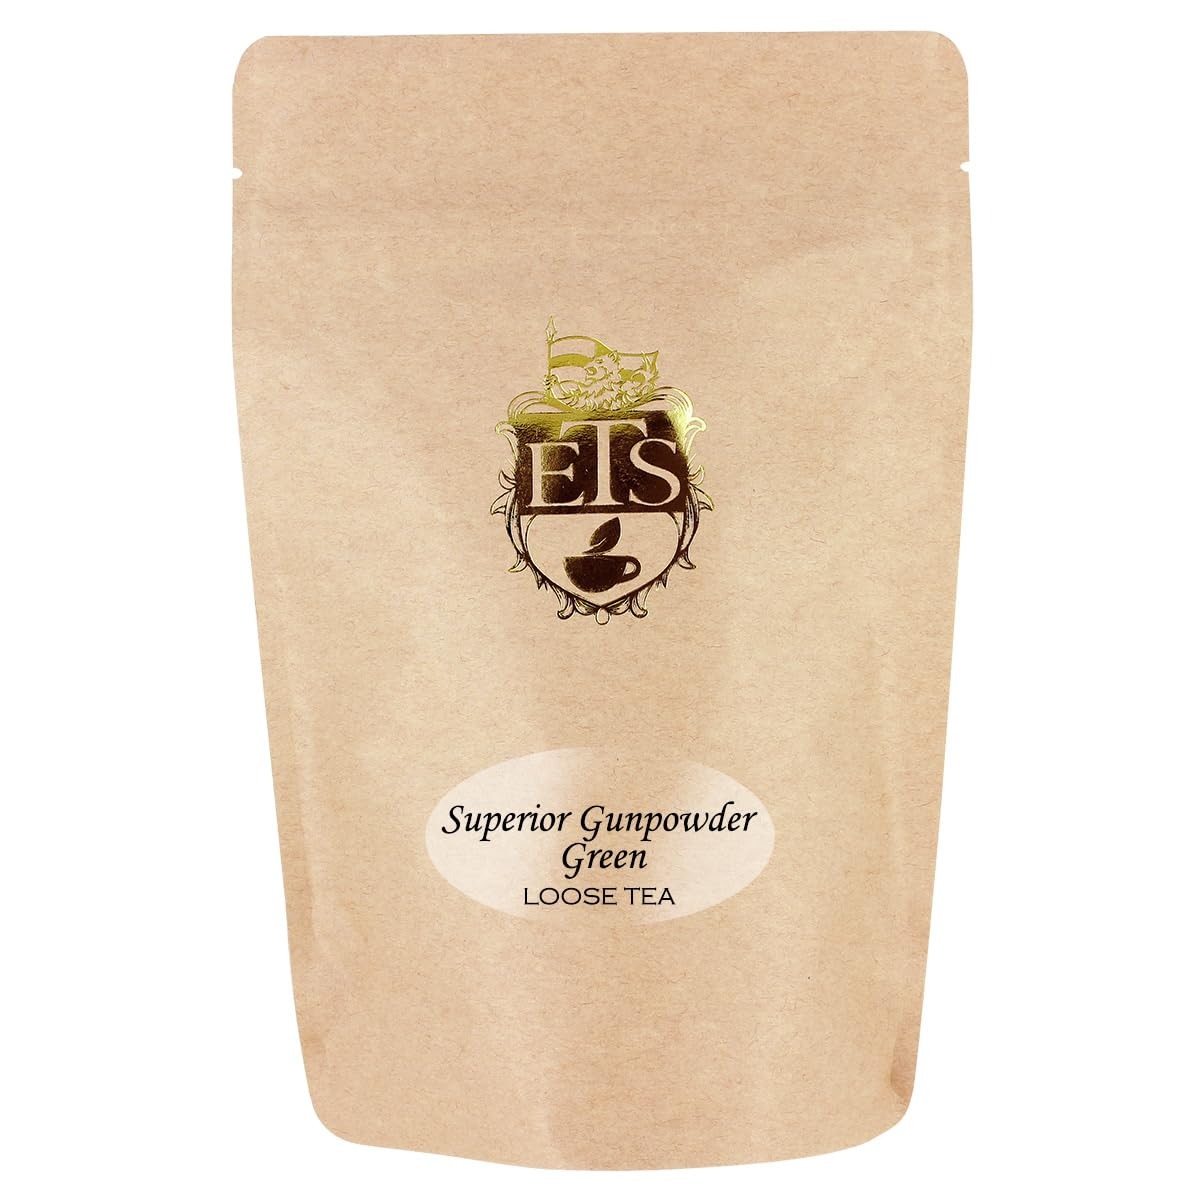
Item Name: English Tea Store Loose Leaf, Superior Gunpowder Green Tea Pouches, 4 Ounce
Bullet Point 1: Grown in China
Bullet Point 2: The package length of the product is 6. inches
Bullet Point 3: The package width of the product is 5. inches
Bullet Point 4: The package height of the product is 4. inches
Value: 4.0
Unit: ounce

Price: 8.53